Filip Grzegorzewski

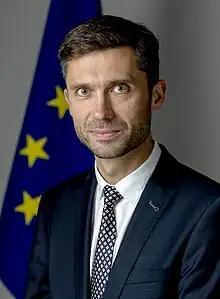
Official portrait, 2019

Filip Tadeusz Grzegorzewski is a Polish and European diplomat, from 2019 to 2024 he served as Head of the European Economic and Trade Office in Taiwan. He specialises in Asia, and held key positions in both his national diplomatic service and that of the European Union.